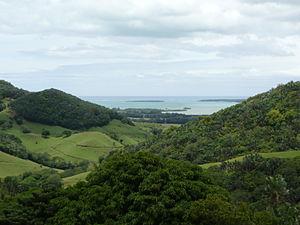
Vue sur la Vallée de Ferney de l'ïle Maurice avec au fond la baie de Grand Port et Mahébourg